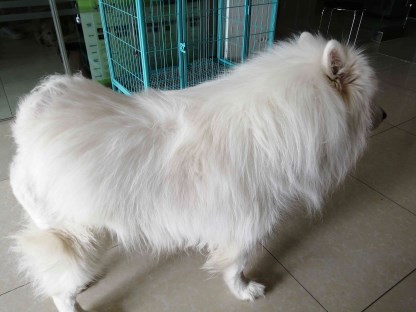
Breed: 2192-n000088-Samoyed